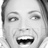
Emotion: surprise